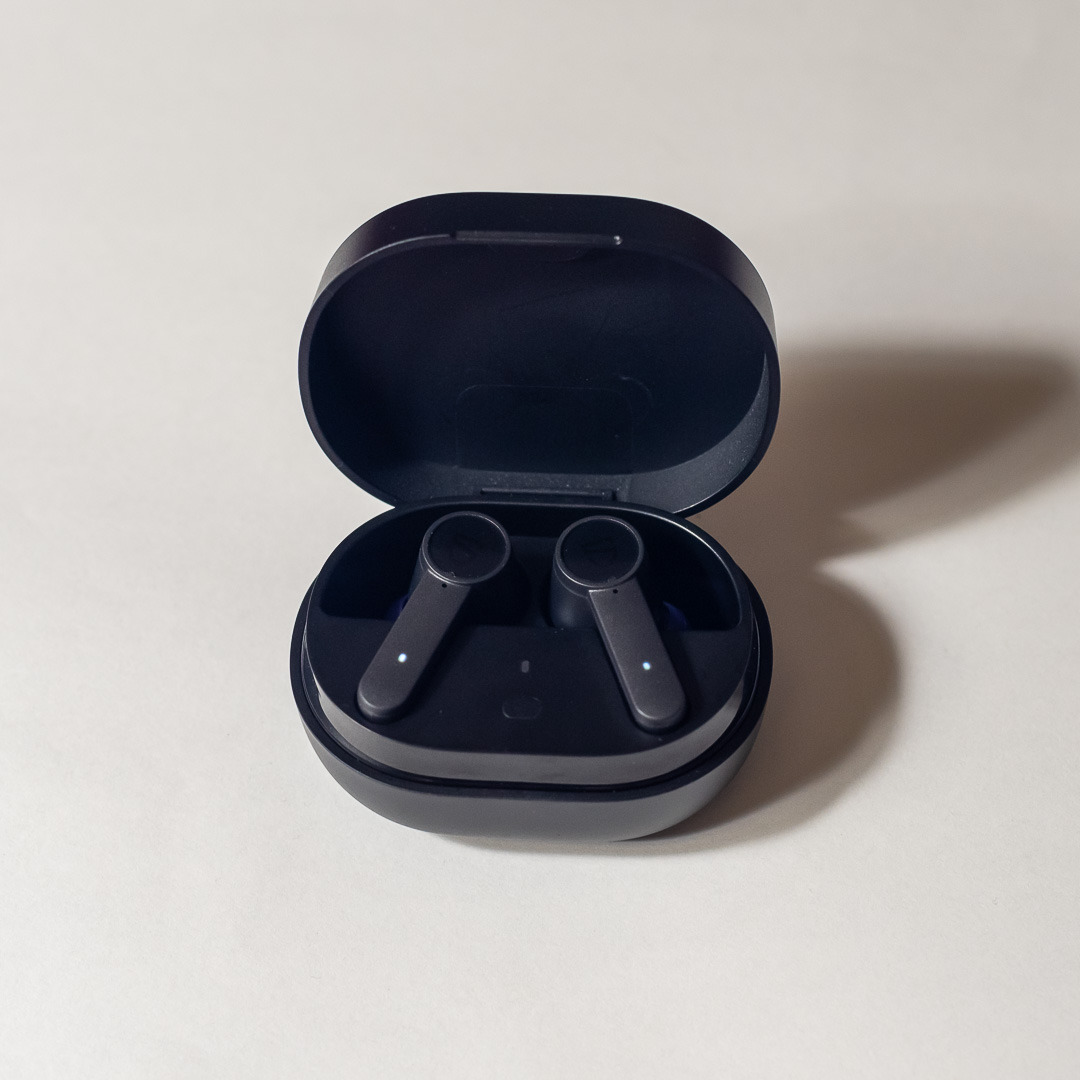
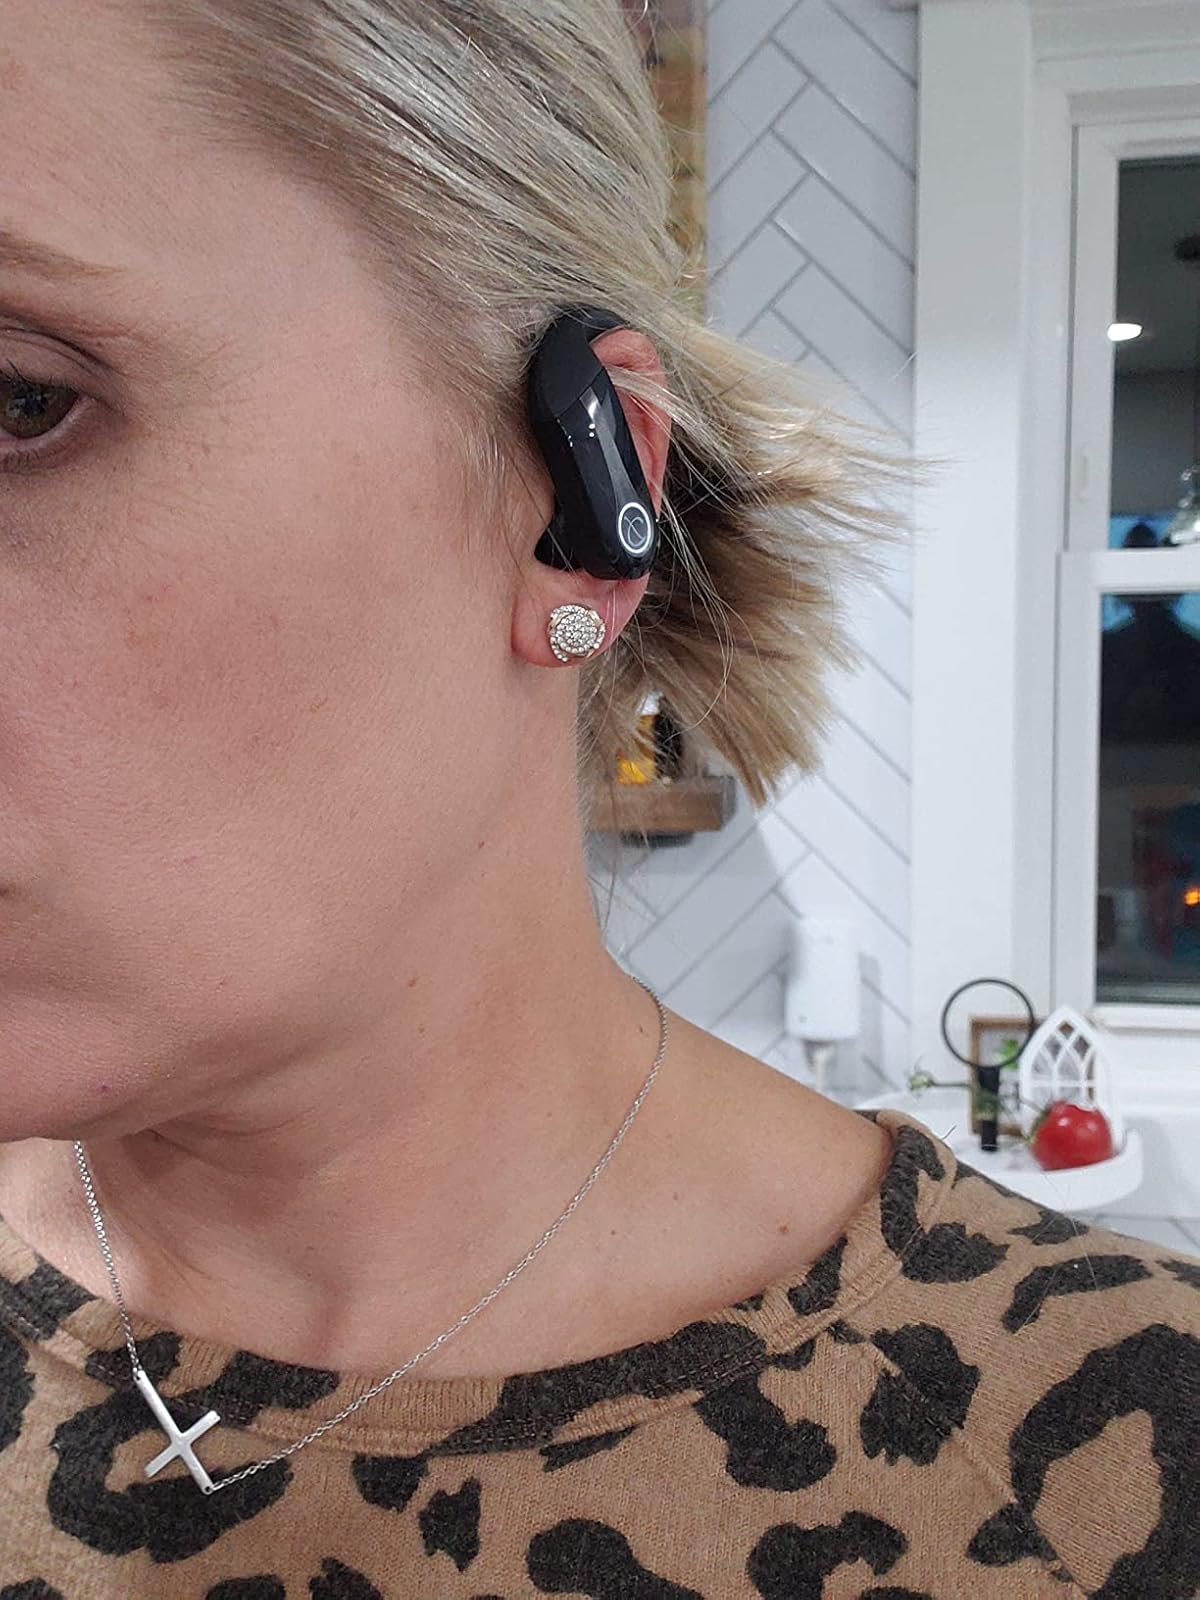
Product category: earbuds
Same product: no